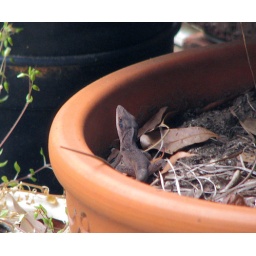
lizard in flower pot